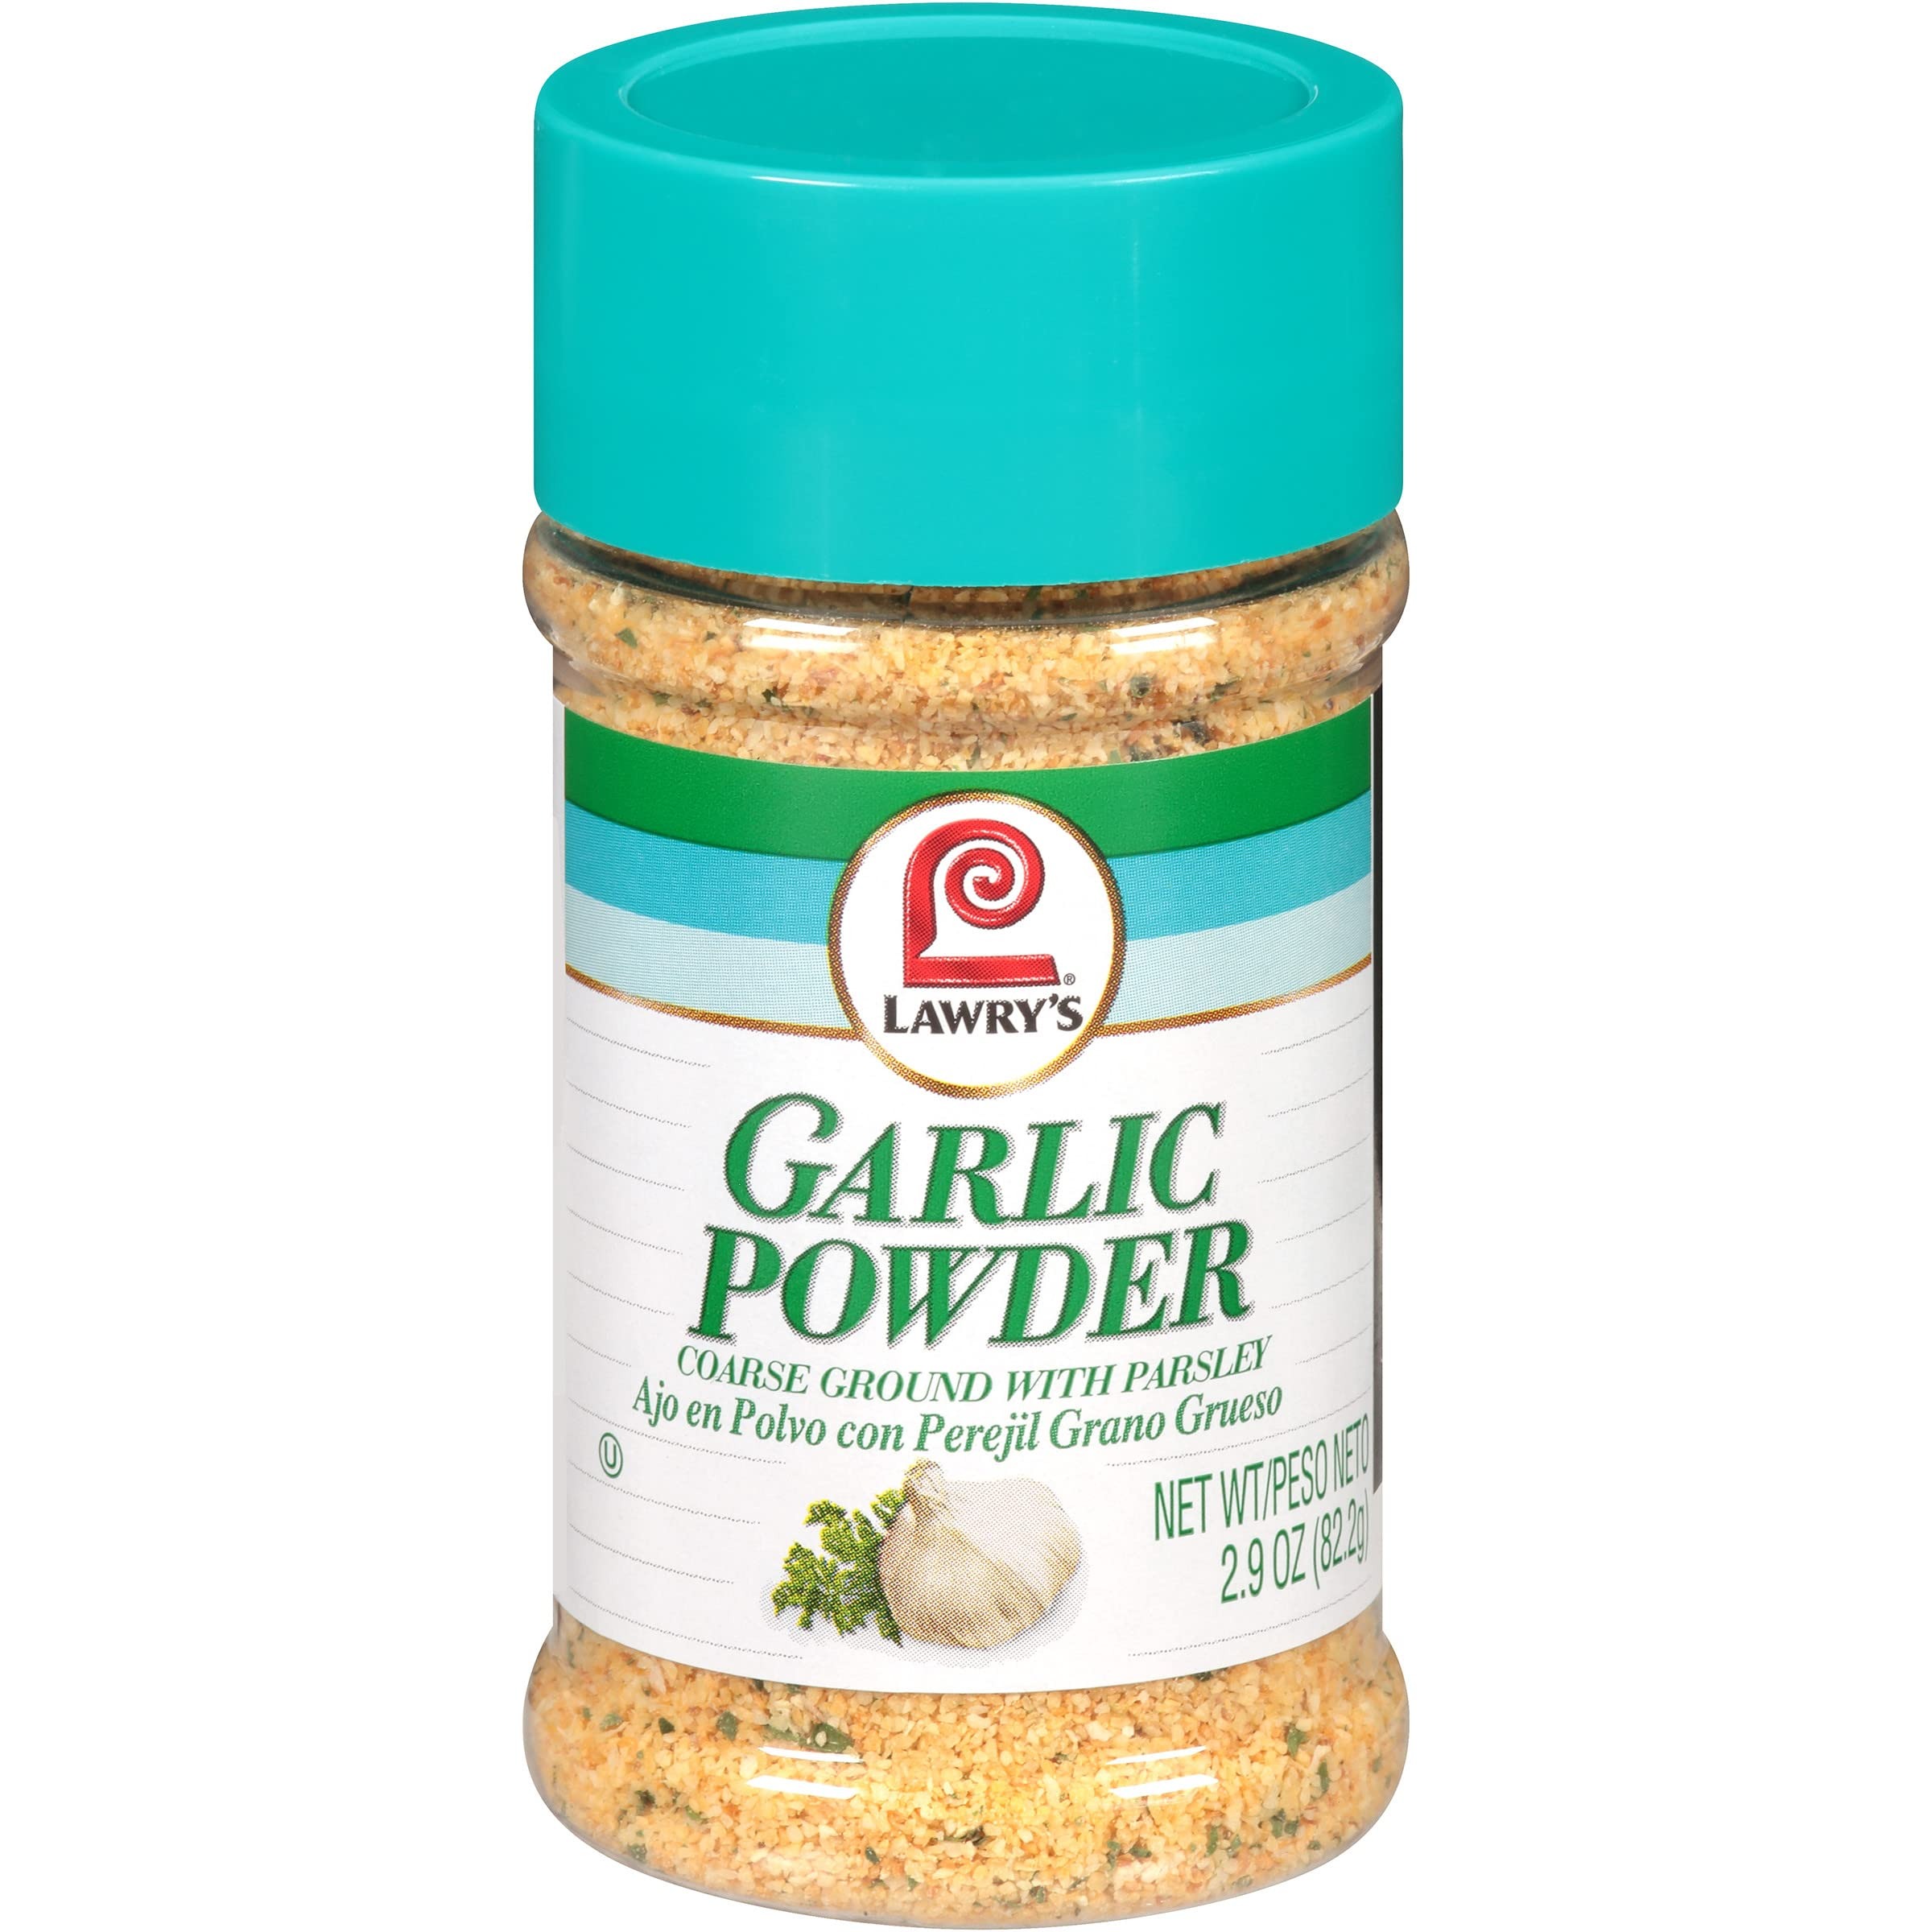
Item Name: Lawry’s Coarse Ground with Parsley Garlic Powder, 2.9 oz (Pack of 12)
Bullet Point 1: Coarse ground garlic for fresher and stronger flavor
Bullet Point 2: Made with garlic and parsley
Bullet Point 3: Great for flavoring soups
Bullet Point 4: Pairs well with all meats and vegetables
Bullet Point 5: RECIPE TIP: Making garlic bread is a snap with garlic powder
Value: 34.8
Unit: Ounce

Price: 9.77